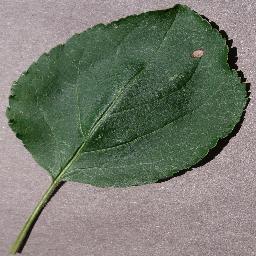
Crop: apple
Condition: black_rot